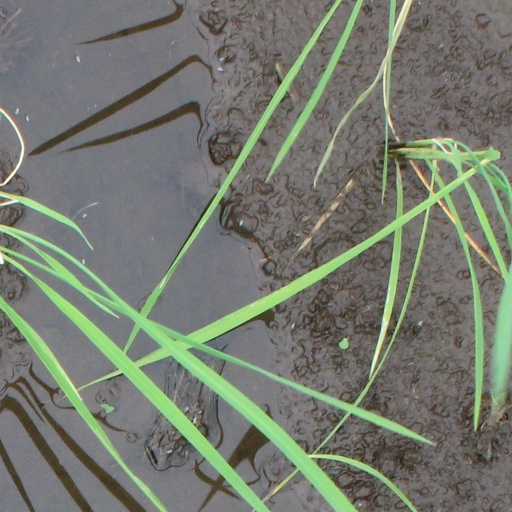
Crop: rice